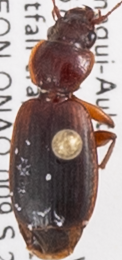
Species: Cymindis planipennis
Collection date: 2018-09-11
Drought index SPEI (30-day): -0.432
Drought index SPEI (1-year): -1.45
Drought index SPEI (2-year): -0.782